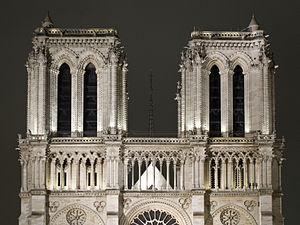
Les tours de la Cathédrale Notre-Dame de Paris, France, de nuit.